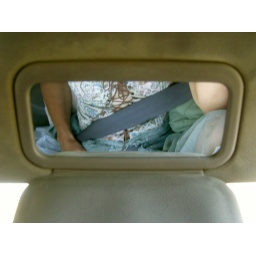
celeste in the car mirror